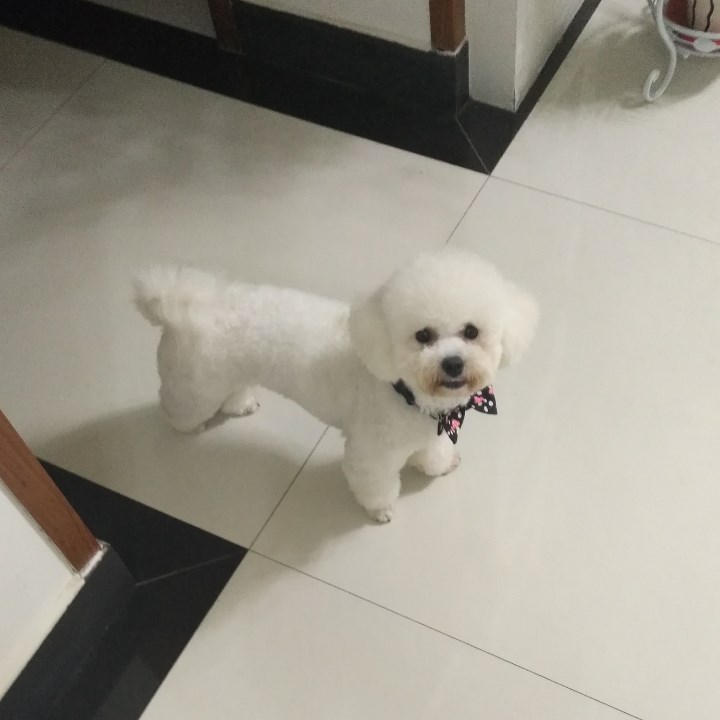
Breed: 3083-n000117-Bichon_Frise